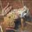
Label: frog